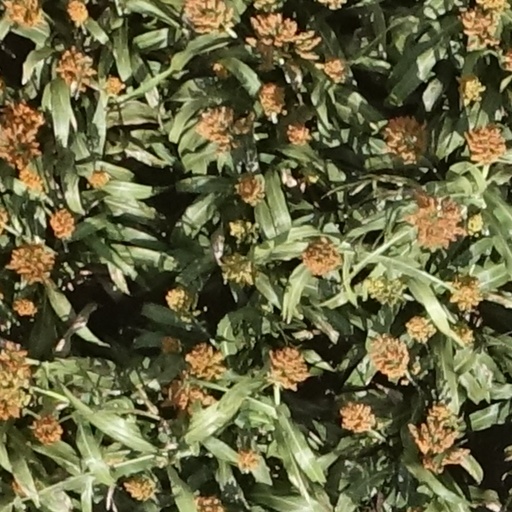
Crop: sorghum